Grimani family

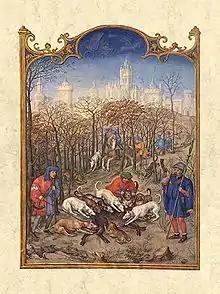
Miniature depicting the month December, from the "Grimani Breviary", illuminated by Gerard Horenbout with Alexander and Simon Bening

Long in the library of San Marco and the Biblioteca Marciana, Venice, this breviary is a key work in the late history of Flemish illuminated manuscripts. It was produced in Ghent and Bruges ca. 1515–1520 and by 1520 owned, though possibly not originally commissioned, by Cardinal Domenico Grimani. Several leading artists, including Simon Bening, the Master of James IV of Scotland and Gerard David, contributed some of their finest work to it.